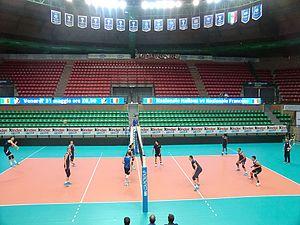
L'équipe de France de volley-ball participera en 2013 à la ligue mondiale du 31 mai au 21 juillet, au championnat d'Europe du 20 au 29 septembre.